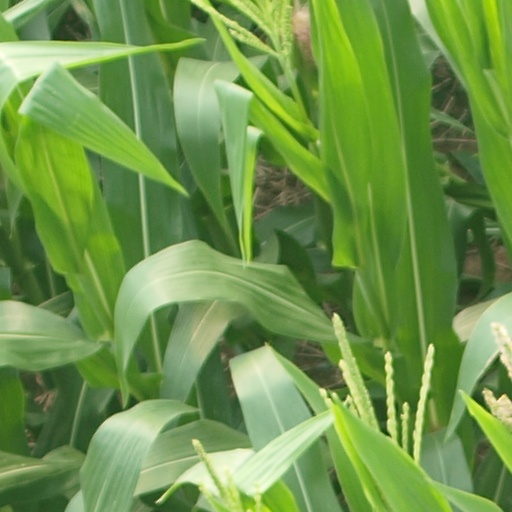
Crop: maize; corn